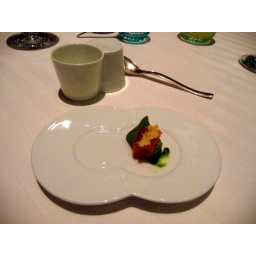
Hidden beneath the cup was a small bit of house smoked salmon, with chervil and tarragon.